Petrine Baroque

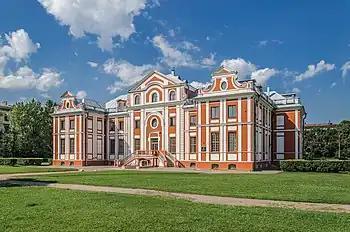
Kikin Hall (1714), an example of private residence dating from Peter I's reign.

Extant examples of the style in St Petersburg are the Peter and Paul Cathedral (Trezzini), the Twelve Colleges (Trezzini), the Kunstkamera (Georg Johann Mattarnovi), Kikin Hall (Schlüter) and Menshikov Palace (Giovanni Fontana).